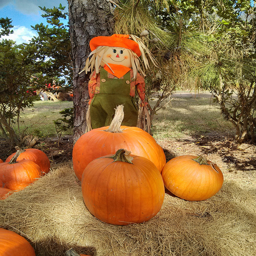
A display of pumpkins and a scarecrow on a bail of hay.
There are several pumpkins being used as decorations.
An outdoor display of pumpkins and a scarecrow.
A scarecrow is propped up among a few pumpkins.
A pumpkin patch has a scarecrow and hay.